Chrysler Fifth Avenue

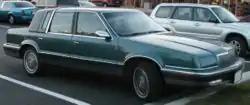
1992–1993 Chrysler New Yorker Fifth Avenue

Starting with the 1984 models, Fifth Avenue production was moved from Windsor, Ontario to St. Louis, Missouri. Beginning in mid-1987 through mid 1989 model year, they were manufactured at the American Motors plant in Kenosha, Wisconsin which had been purchased by Chrysler in 1987.